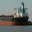
Label: ship